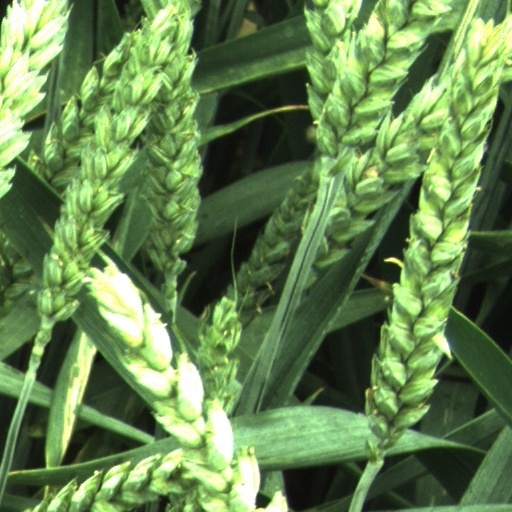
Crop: wheat